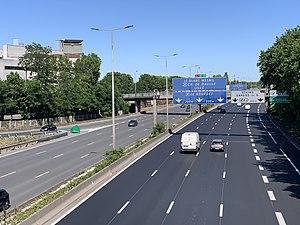
L'autoroute A1 vue depuis la route de La Courneuve, Saint-Denis, Seine-Saint-Denis.
Saint-Denis est une commune française limitrophe de Paris, située au nord de la capitale, dans le département de la Seine-Saint-Denis, dont elle est sous-préfecture, en région Île-de-France.